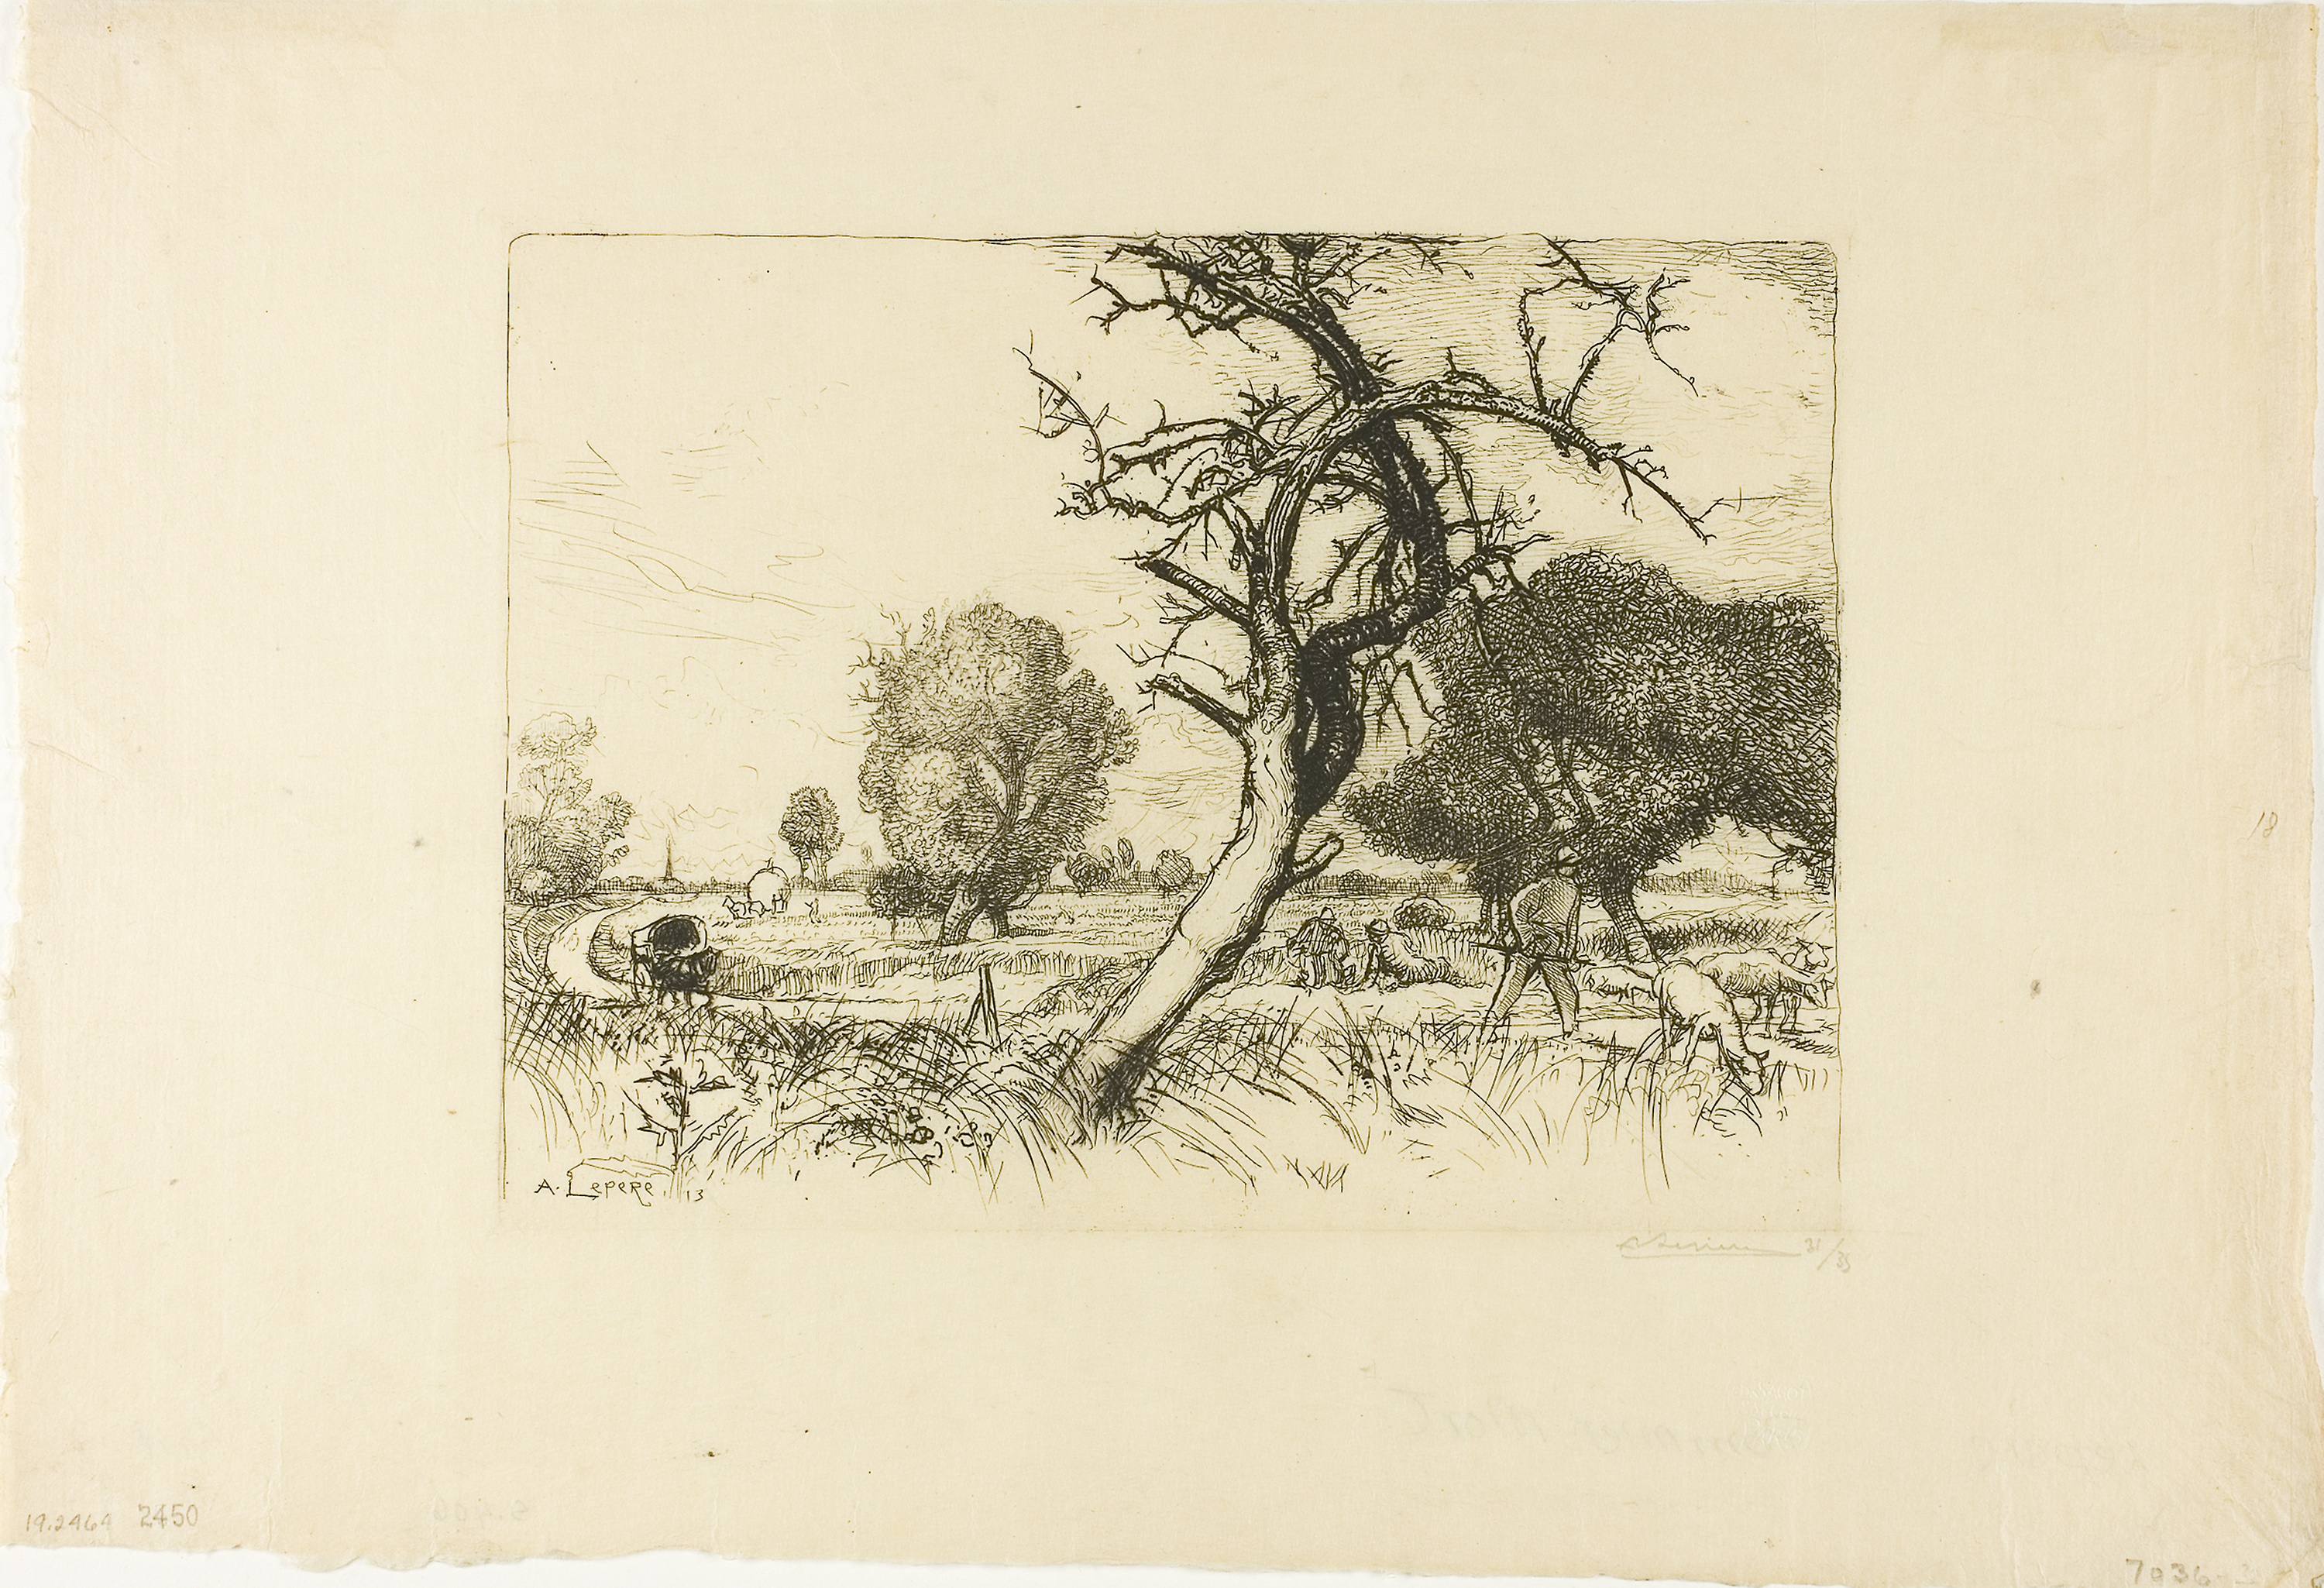
tree, picture frame, drawing, art, artwork, sketch, branch, painting, visual arts, illustration, printmaking, paint, twig